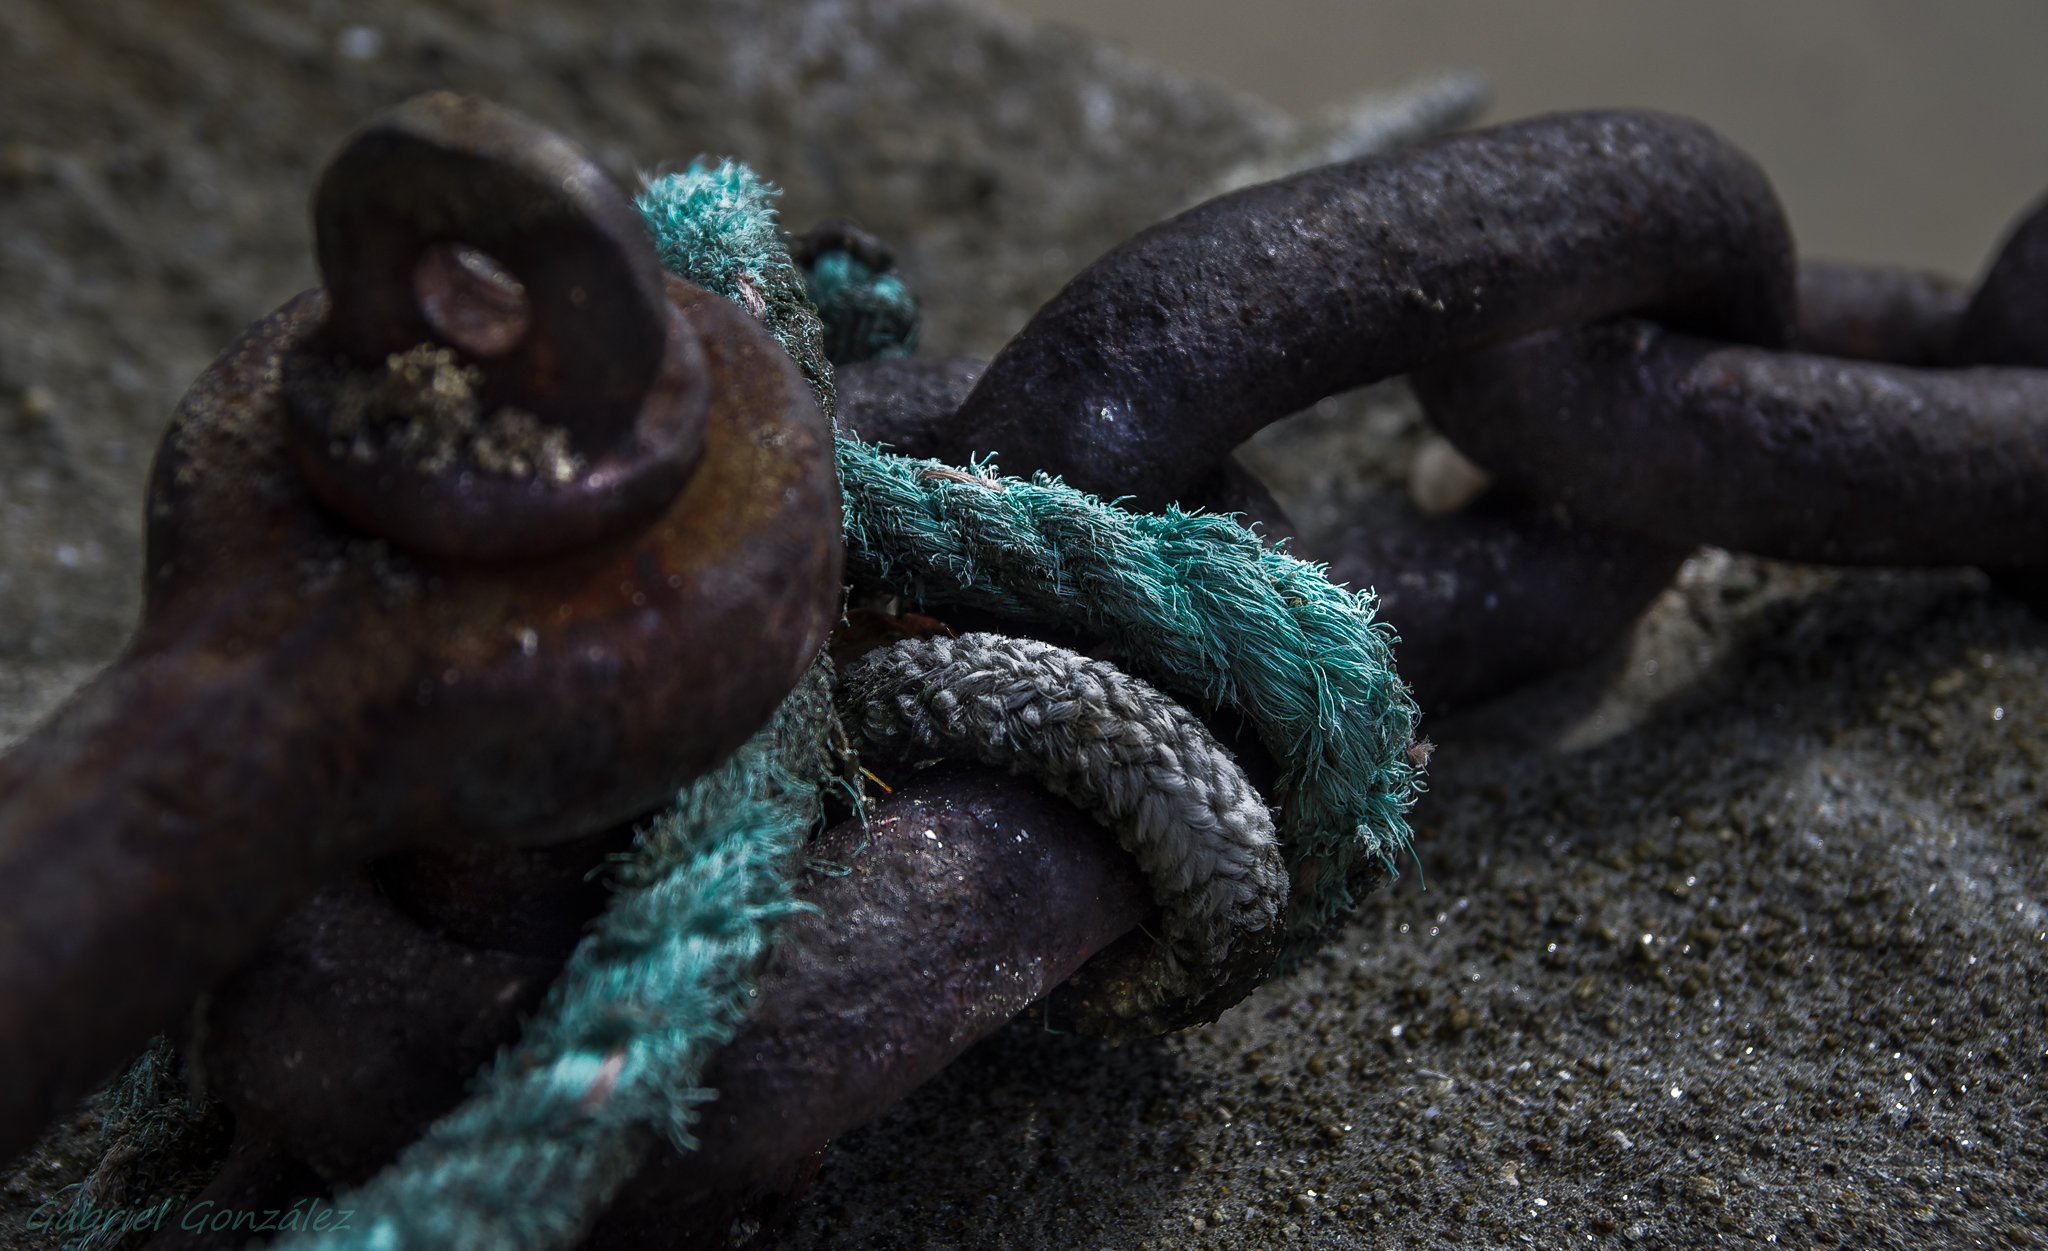
wildlife, macro, reptile, fauna, invertebrate, tamron1750mm, serpent, ggl1, gaby1, xovesphoto, varios, some, pentaxk5, gphoto, macro photography, marine biology